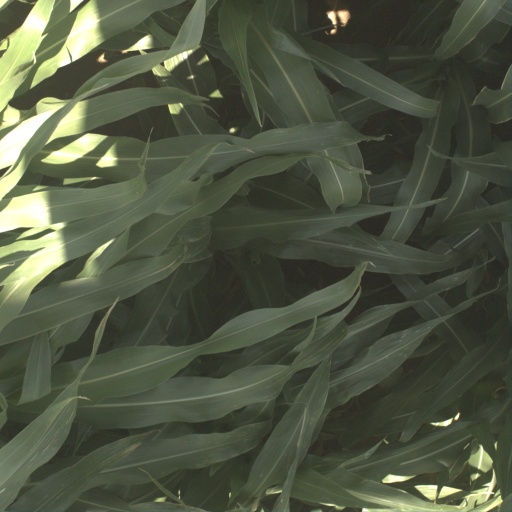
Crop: sorghum